Arlington, Massachusetts

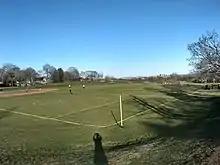
Robbins Farm Park

Arlington is a town in Middlesex County, Massachusetts, United States. The town is six miles (10 km) northwest of Boston, and its population was 46,308 at the 2020 census.